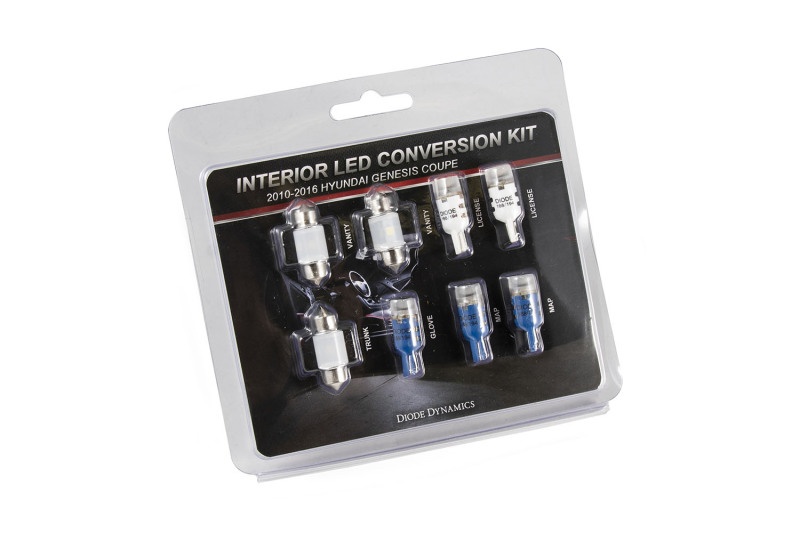
Diode Dynamics 10-16 Hyundai Genesis Coupe Interior Kit Stage 2 - Blue
Features Includes all the LEDs you need to replace the interior incandescent bulbs Increased output with LED appearance Plug-and-play, simple installation Available in multiple colors and brightness levels. Overview Upgrade. This Interior LED Bulb Pack is compatible with the Hyundai Genesis Coupe and gives your vehicle a more modern appearance. this pack includes all the LEDs you need to replace the factory vanity, glove, trunk, map, and license plate incandescent bulbs. These bright LEDs are available in a number of colors including cool white, red, and blue, to match your unique style. Brightness. this pack is available in two different brightness levels. The Stage 1 option is a good choice if you're looking for a simple change of color, and slightly brighter output than your factory bulbs. For the highest increase in light output from your factory bulbs, we'd recommend the Stage 2 option! All Diode Dynamics LED lighting is rated with accurate, measured lumen figures, not calculations or guesses. We test the true output in-house, and provide you the real numbers to compare. Reliability. Unlike other bulbs on the market, Diode Dynamics LEDs are built with constant-current inductive circuitry, along with transient suppression. While more expensive than simple bulbs, this allows Diode Dynamics LEDs to last for years, with no flickering or failure. What's Included Two (2) 194 Blue Map Light Bulbs Two (2) 194 Cool White License Light Bulbs Two (2) 31mm Blue Vanity Light Bulbs One (1) 31mm Blue Trunk Light Bulb One (1) 194 Blue Glove Light Bulb Installation Guide
Brand: Diode Dynamics
Category: Vehicles & Parts > Vehicle Parts & Accessories > Motor Vehicle Parts > Motor Vehicle Lighting > Light Bulbs